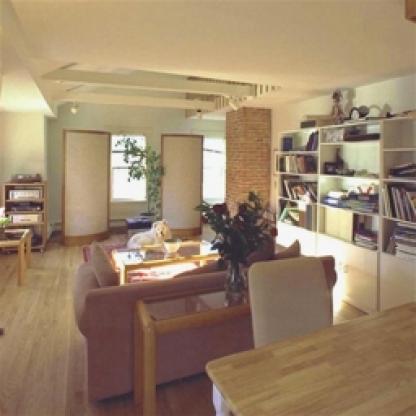
Scene: Indoor